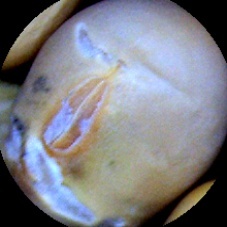
Label: Skin-damaged